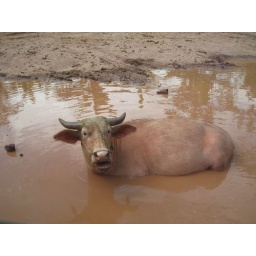
The water buffalo is lazing around in a water filled rut in the road